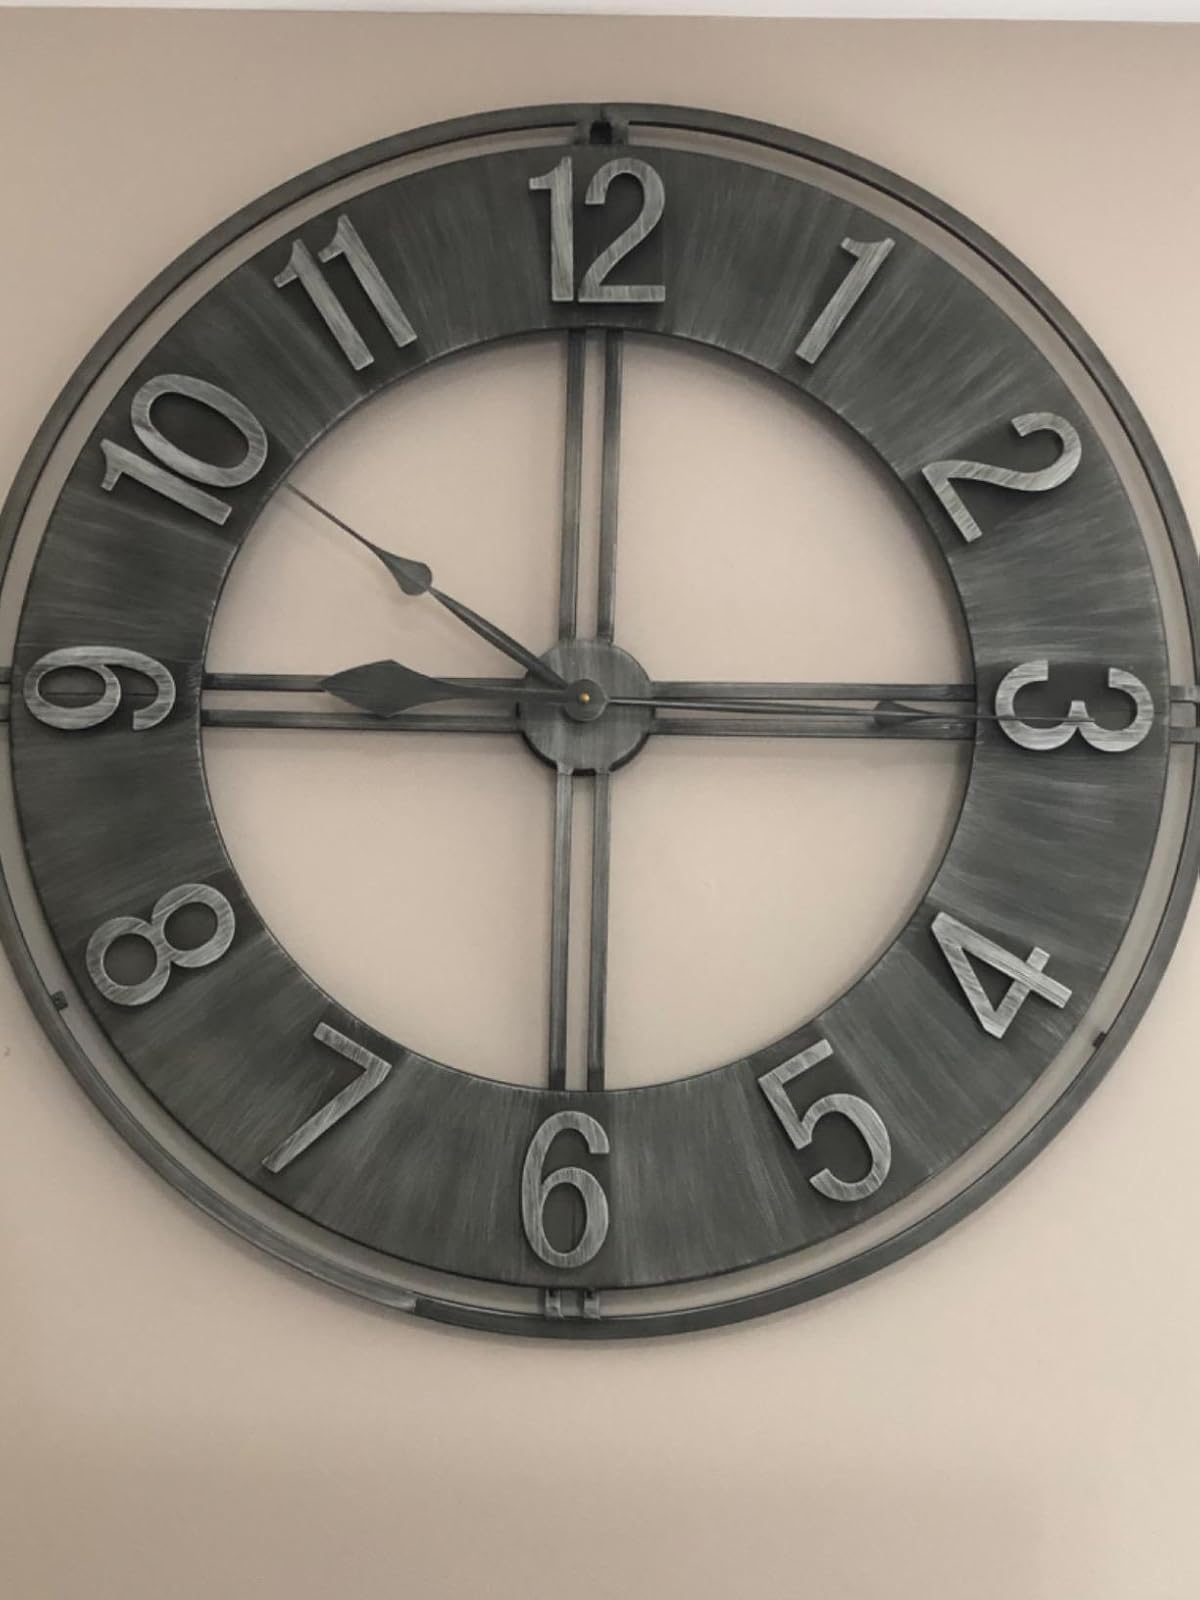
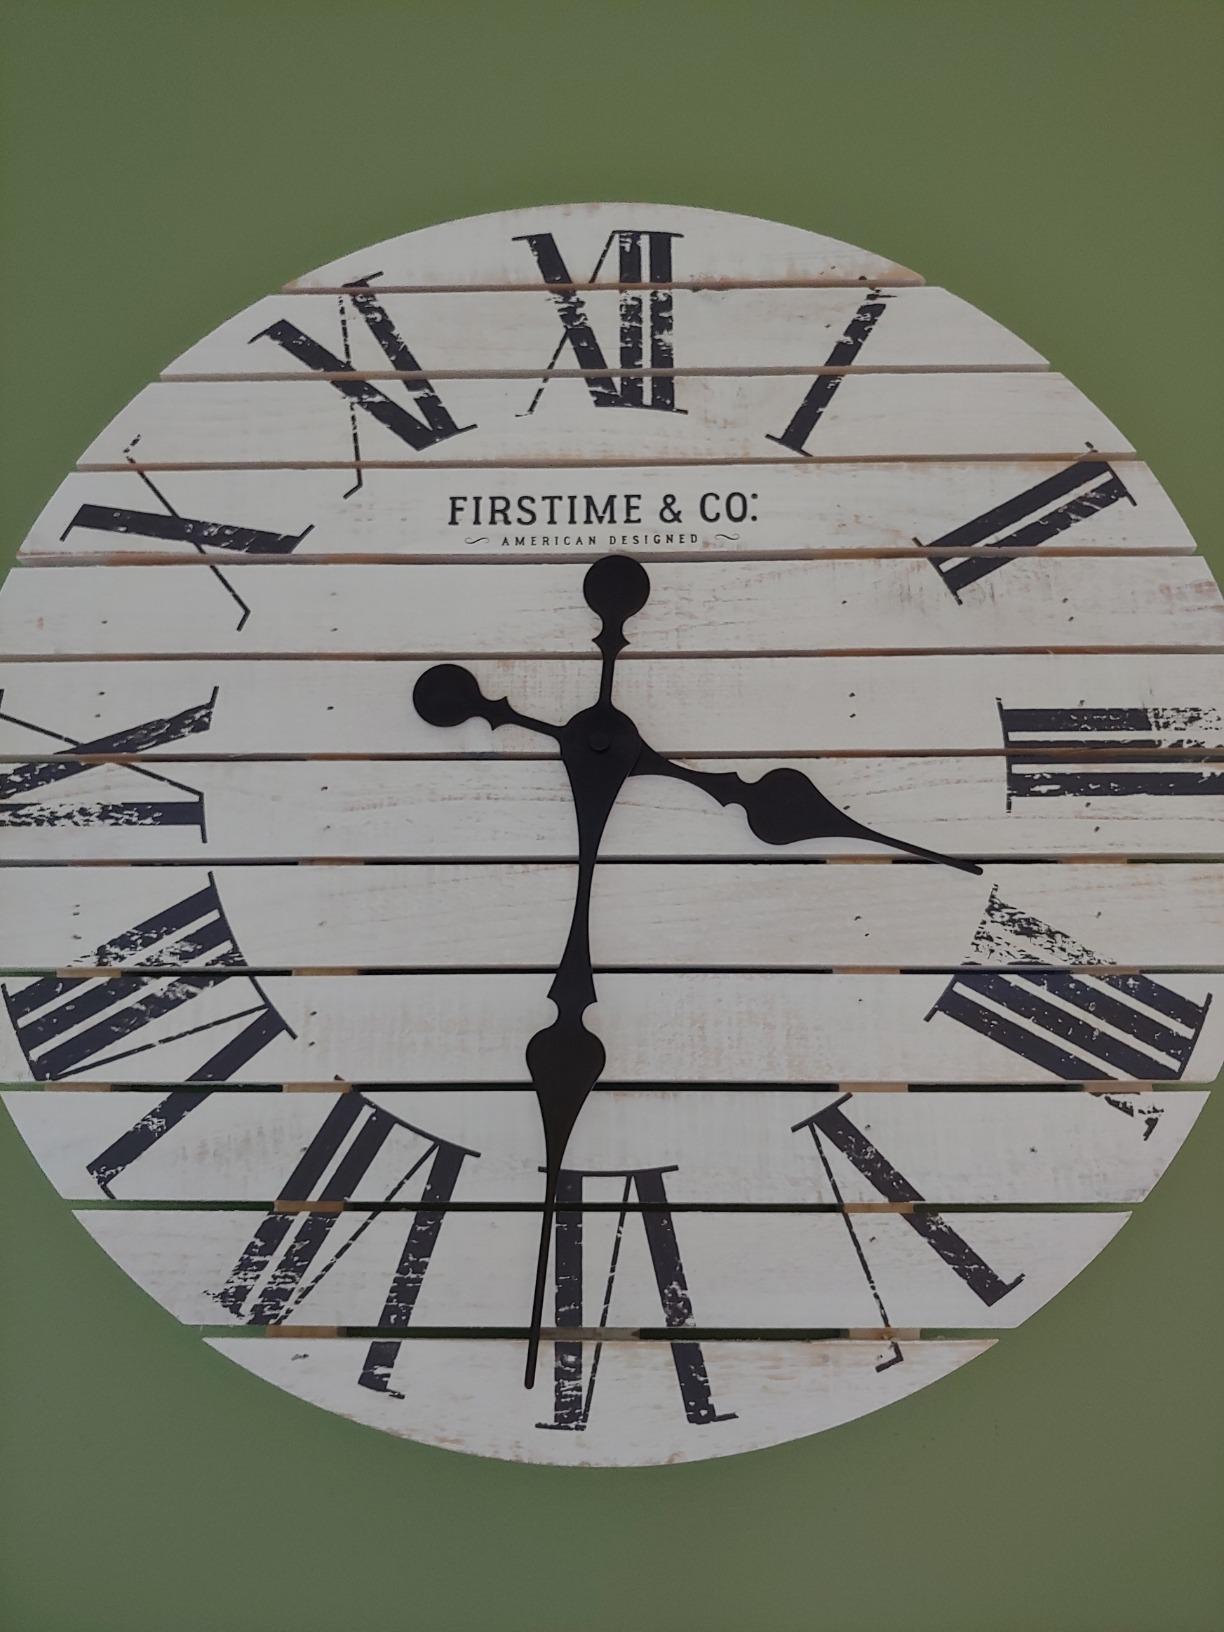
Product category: clock
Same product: no